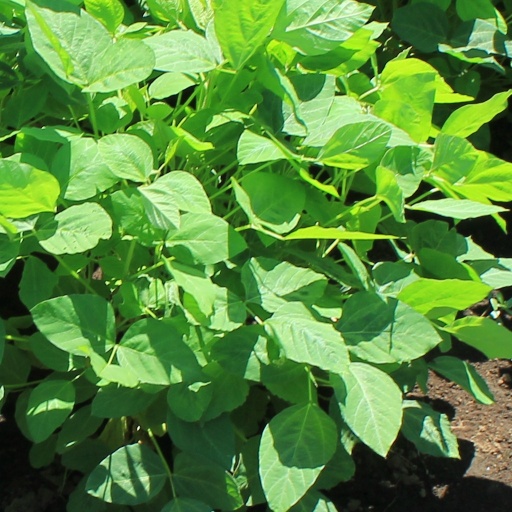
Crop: soybean